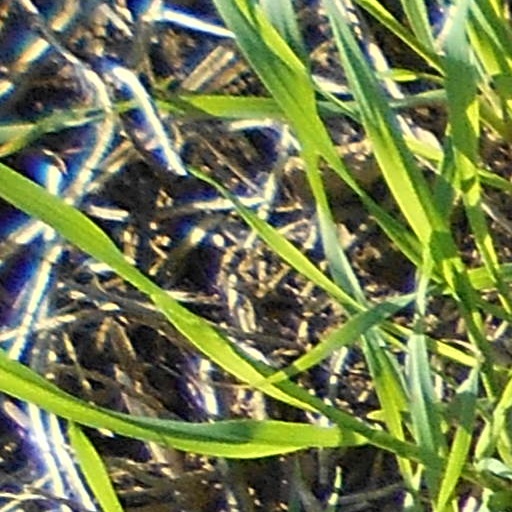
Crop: wheat